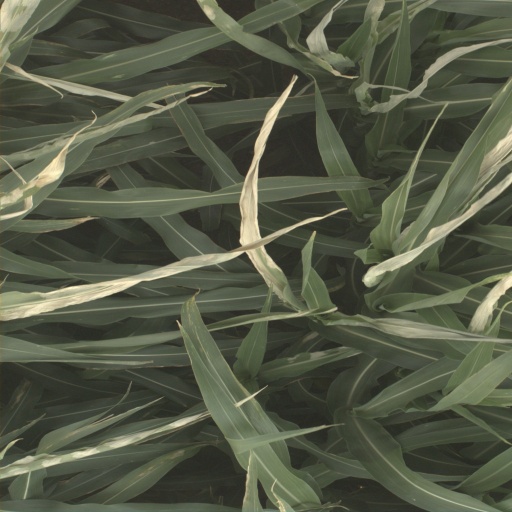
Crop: sorghum